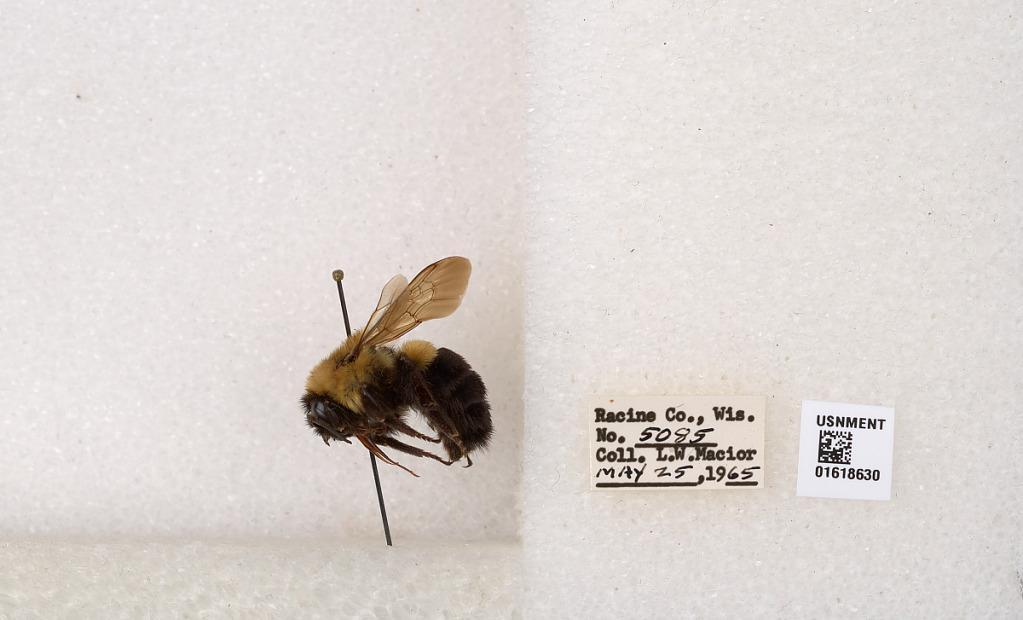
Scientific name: Bombus impatiens Cresson
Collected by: L. Macior
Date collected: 1965-5-25
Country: United States
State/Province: Wisconsin
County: Racine
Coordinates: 42.7299, -87.8123